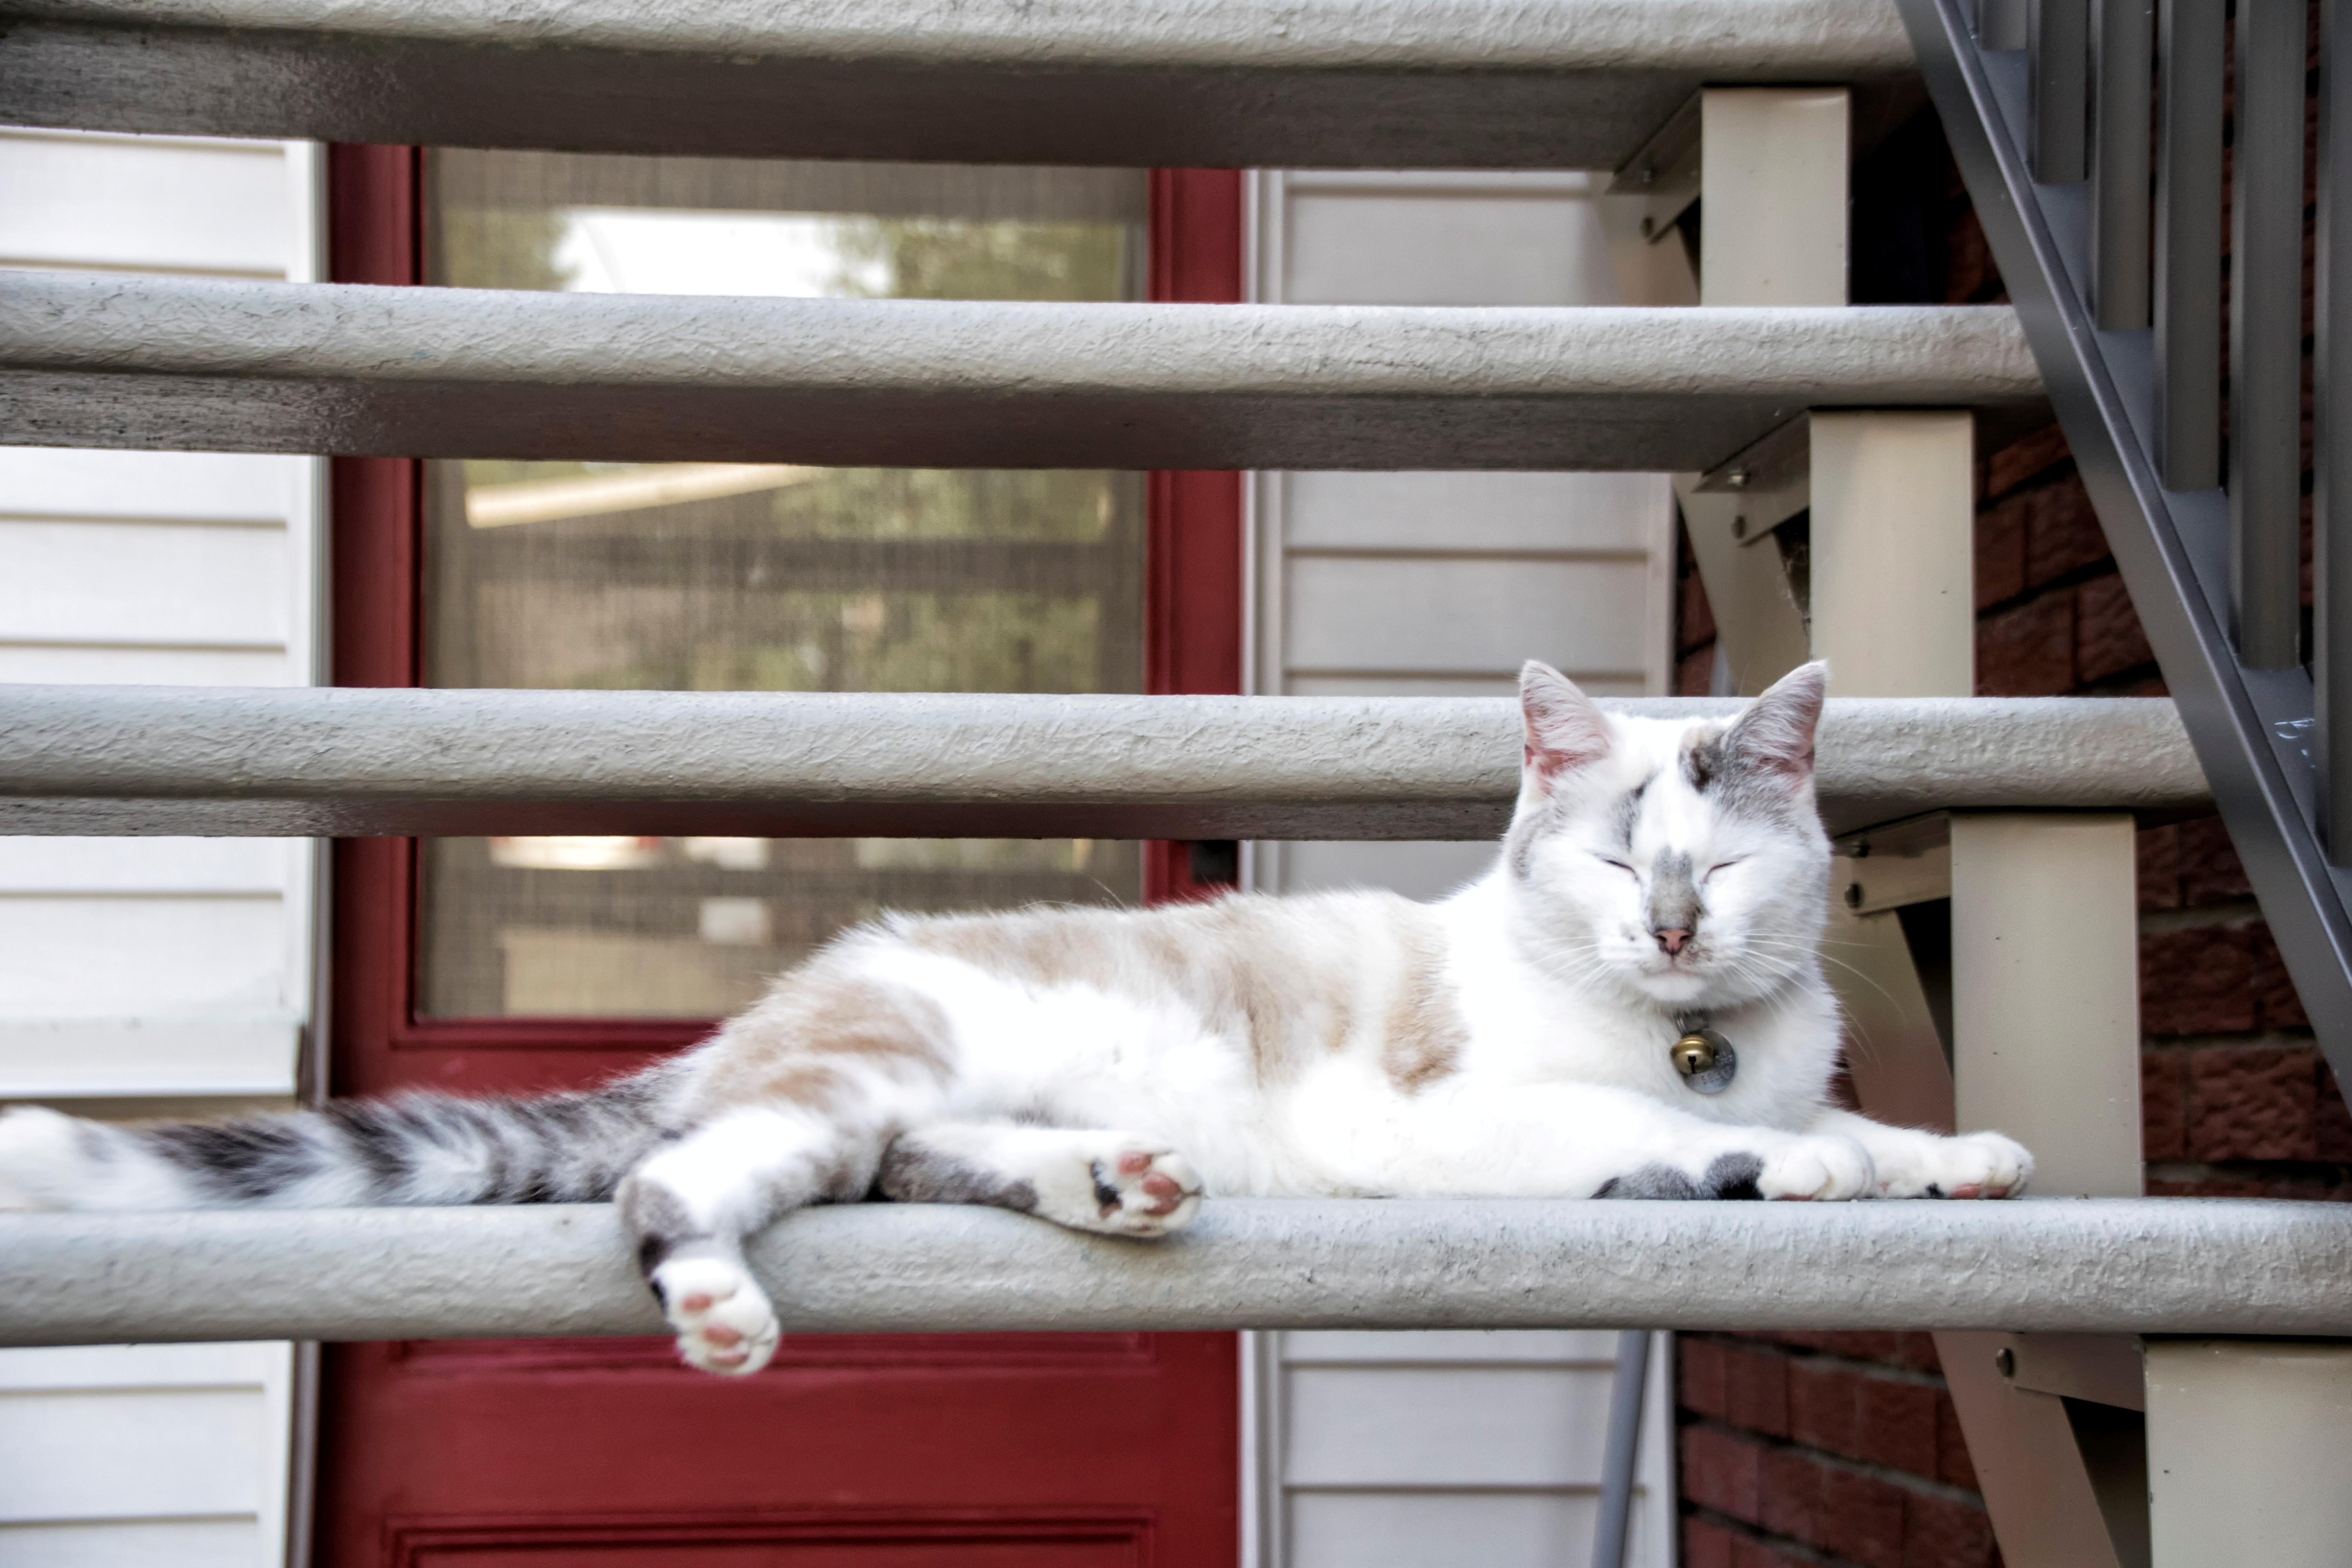
white, cat, mammal, whiskers, canada, vertebrate, chat, quebec, sherbrooke, animal shelter, small to medium sized cats, cat like mammal